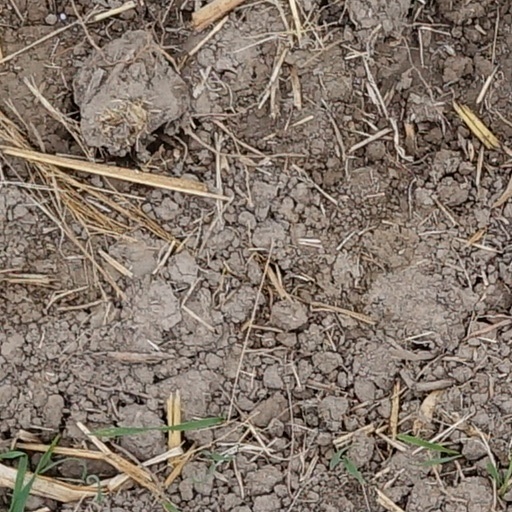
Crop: wheat